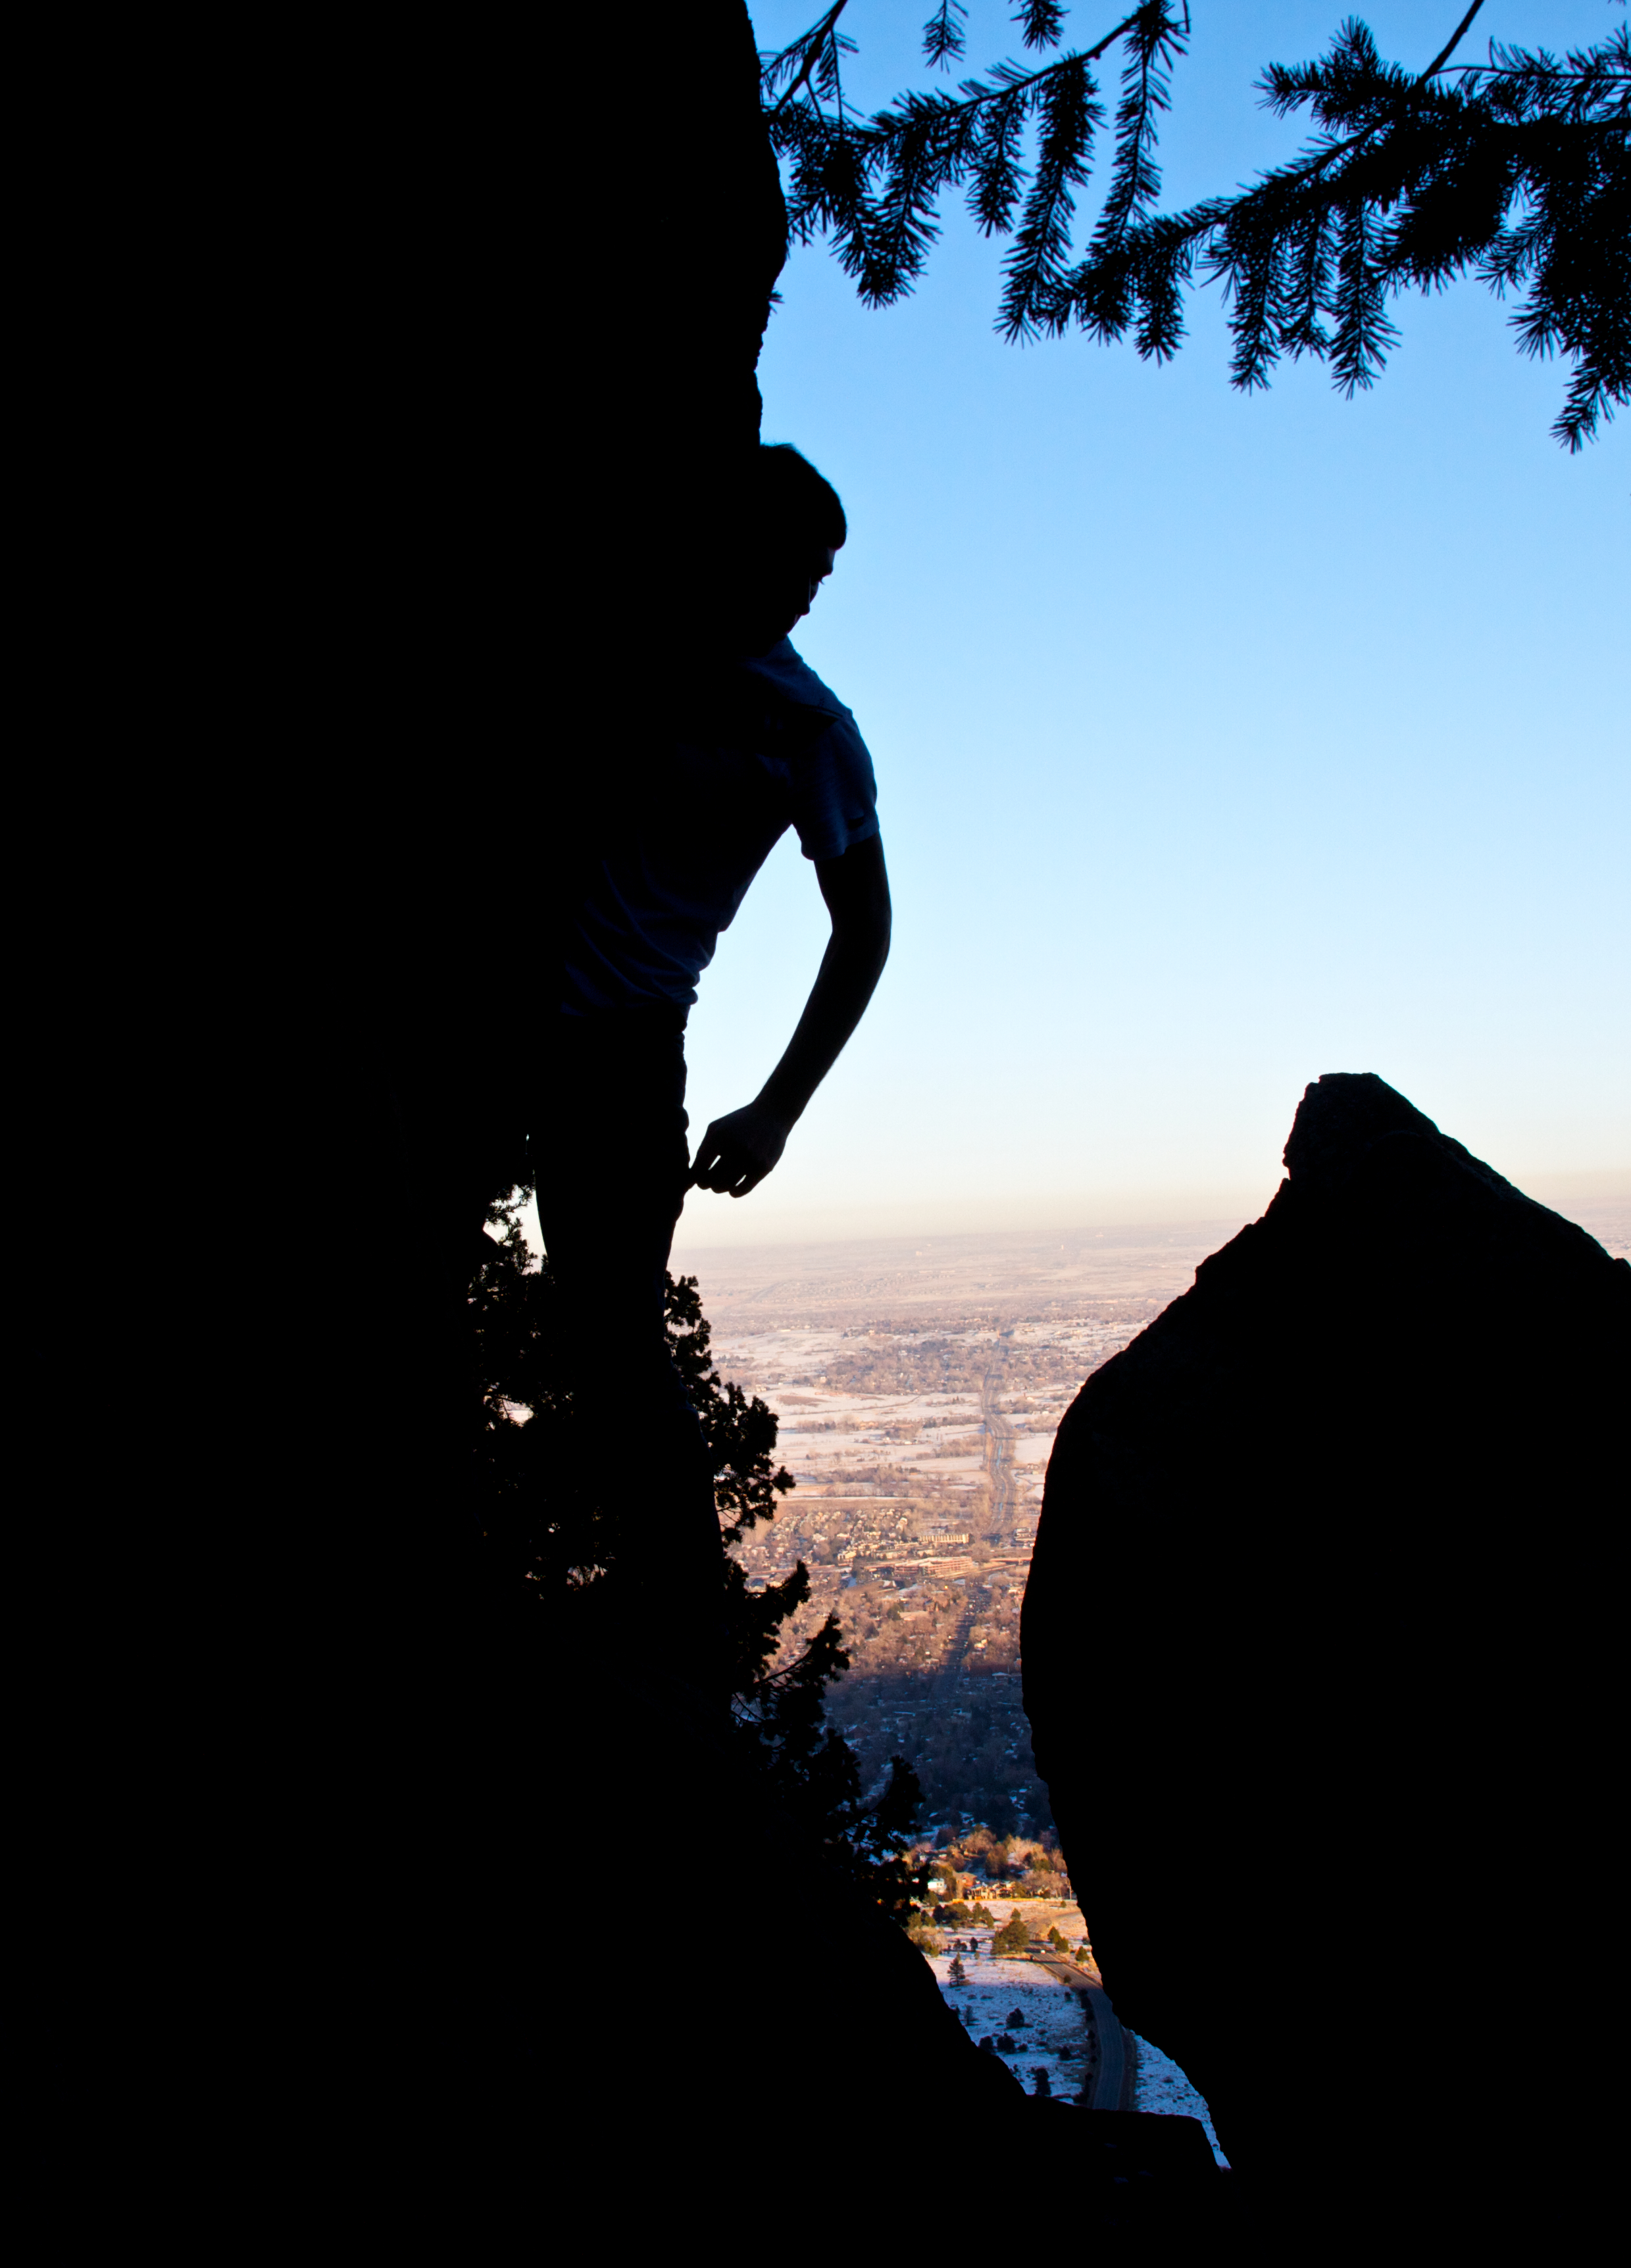
silhouette, mountain, sunset, sunlight, range, portrait, reflection, canon, darkness, colorful, extreme sport, colorado, self, boulder, 7d, front, flatirons